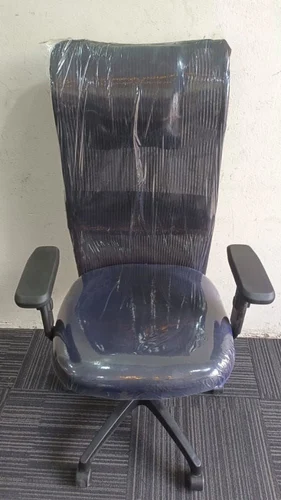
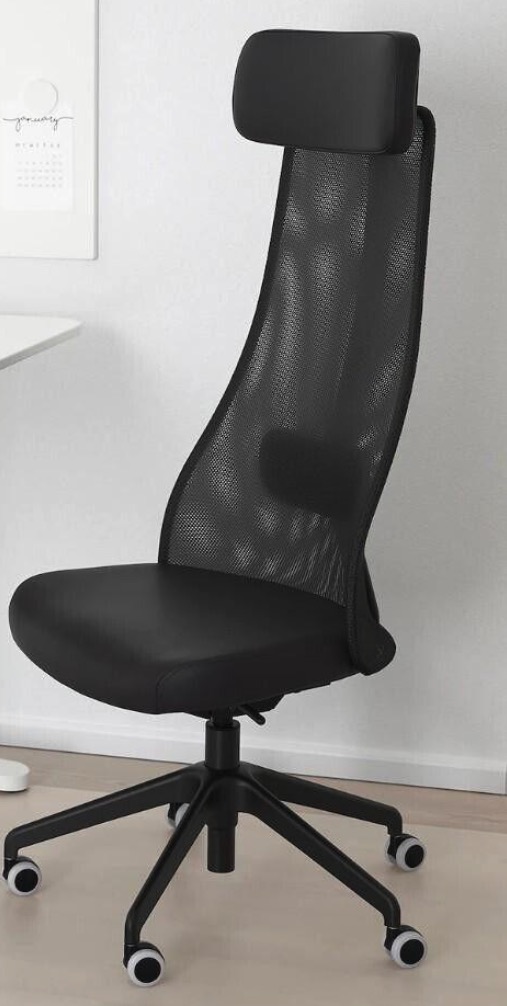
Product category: items_chair
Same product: no